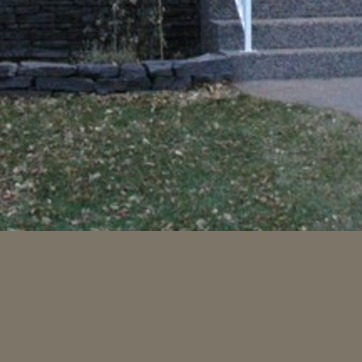
Material: foliage